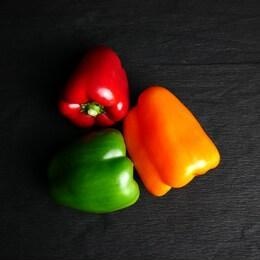
Label: capsicum